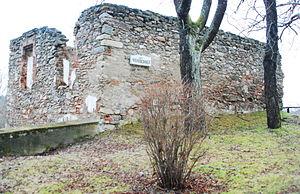
Döllersheim est un village abandonné, dépendant de la commune de Pölla dans l'état fédéré autrichien de Basse-Autriche. Le village et plusieurs autres aux alentours furent évacués juste après l'Anschluss de l'Autriche par l'Allemagne nazie en 1938 pour devenir un terrain d'entrainement de la Wehrmacht. Döllersheim est le lieu d'origine de la famille paternelle d'Adolf Hitler.